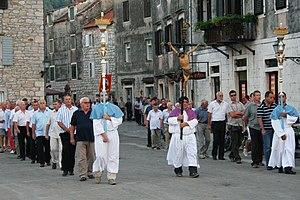
Notre-Dame-de-la-Motte est une chapelle dédiée à la vierge Marie, érigée au sommet de la colline de La Motte au centre de Vesoul, dans la Haute-Saône, dans la région Franche-Comté. C'est un monument historique de la ville qui fait partie du patrimoine de Vesoul. Cet oratoire est souvent associé à un miracle.